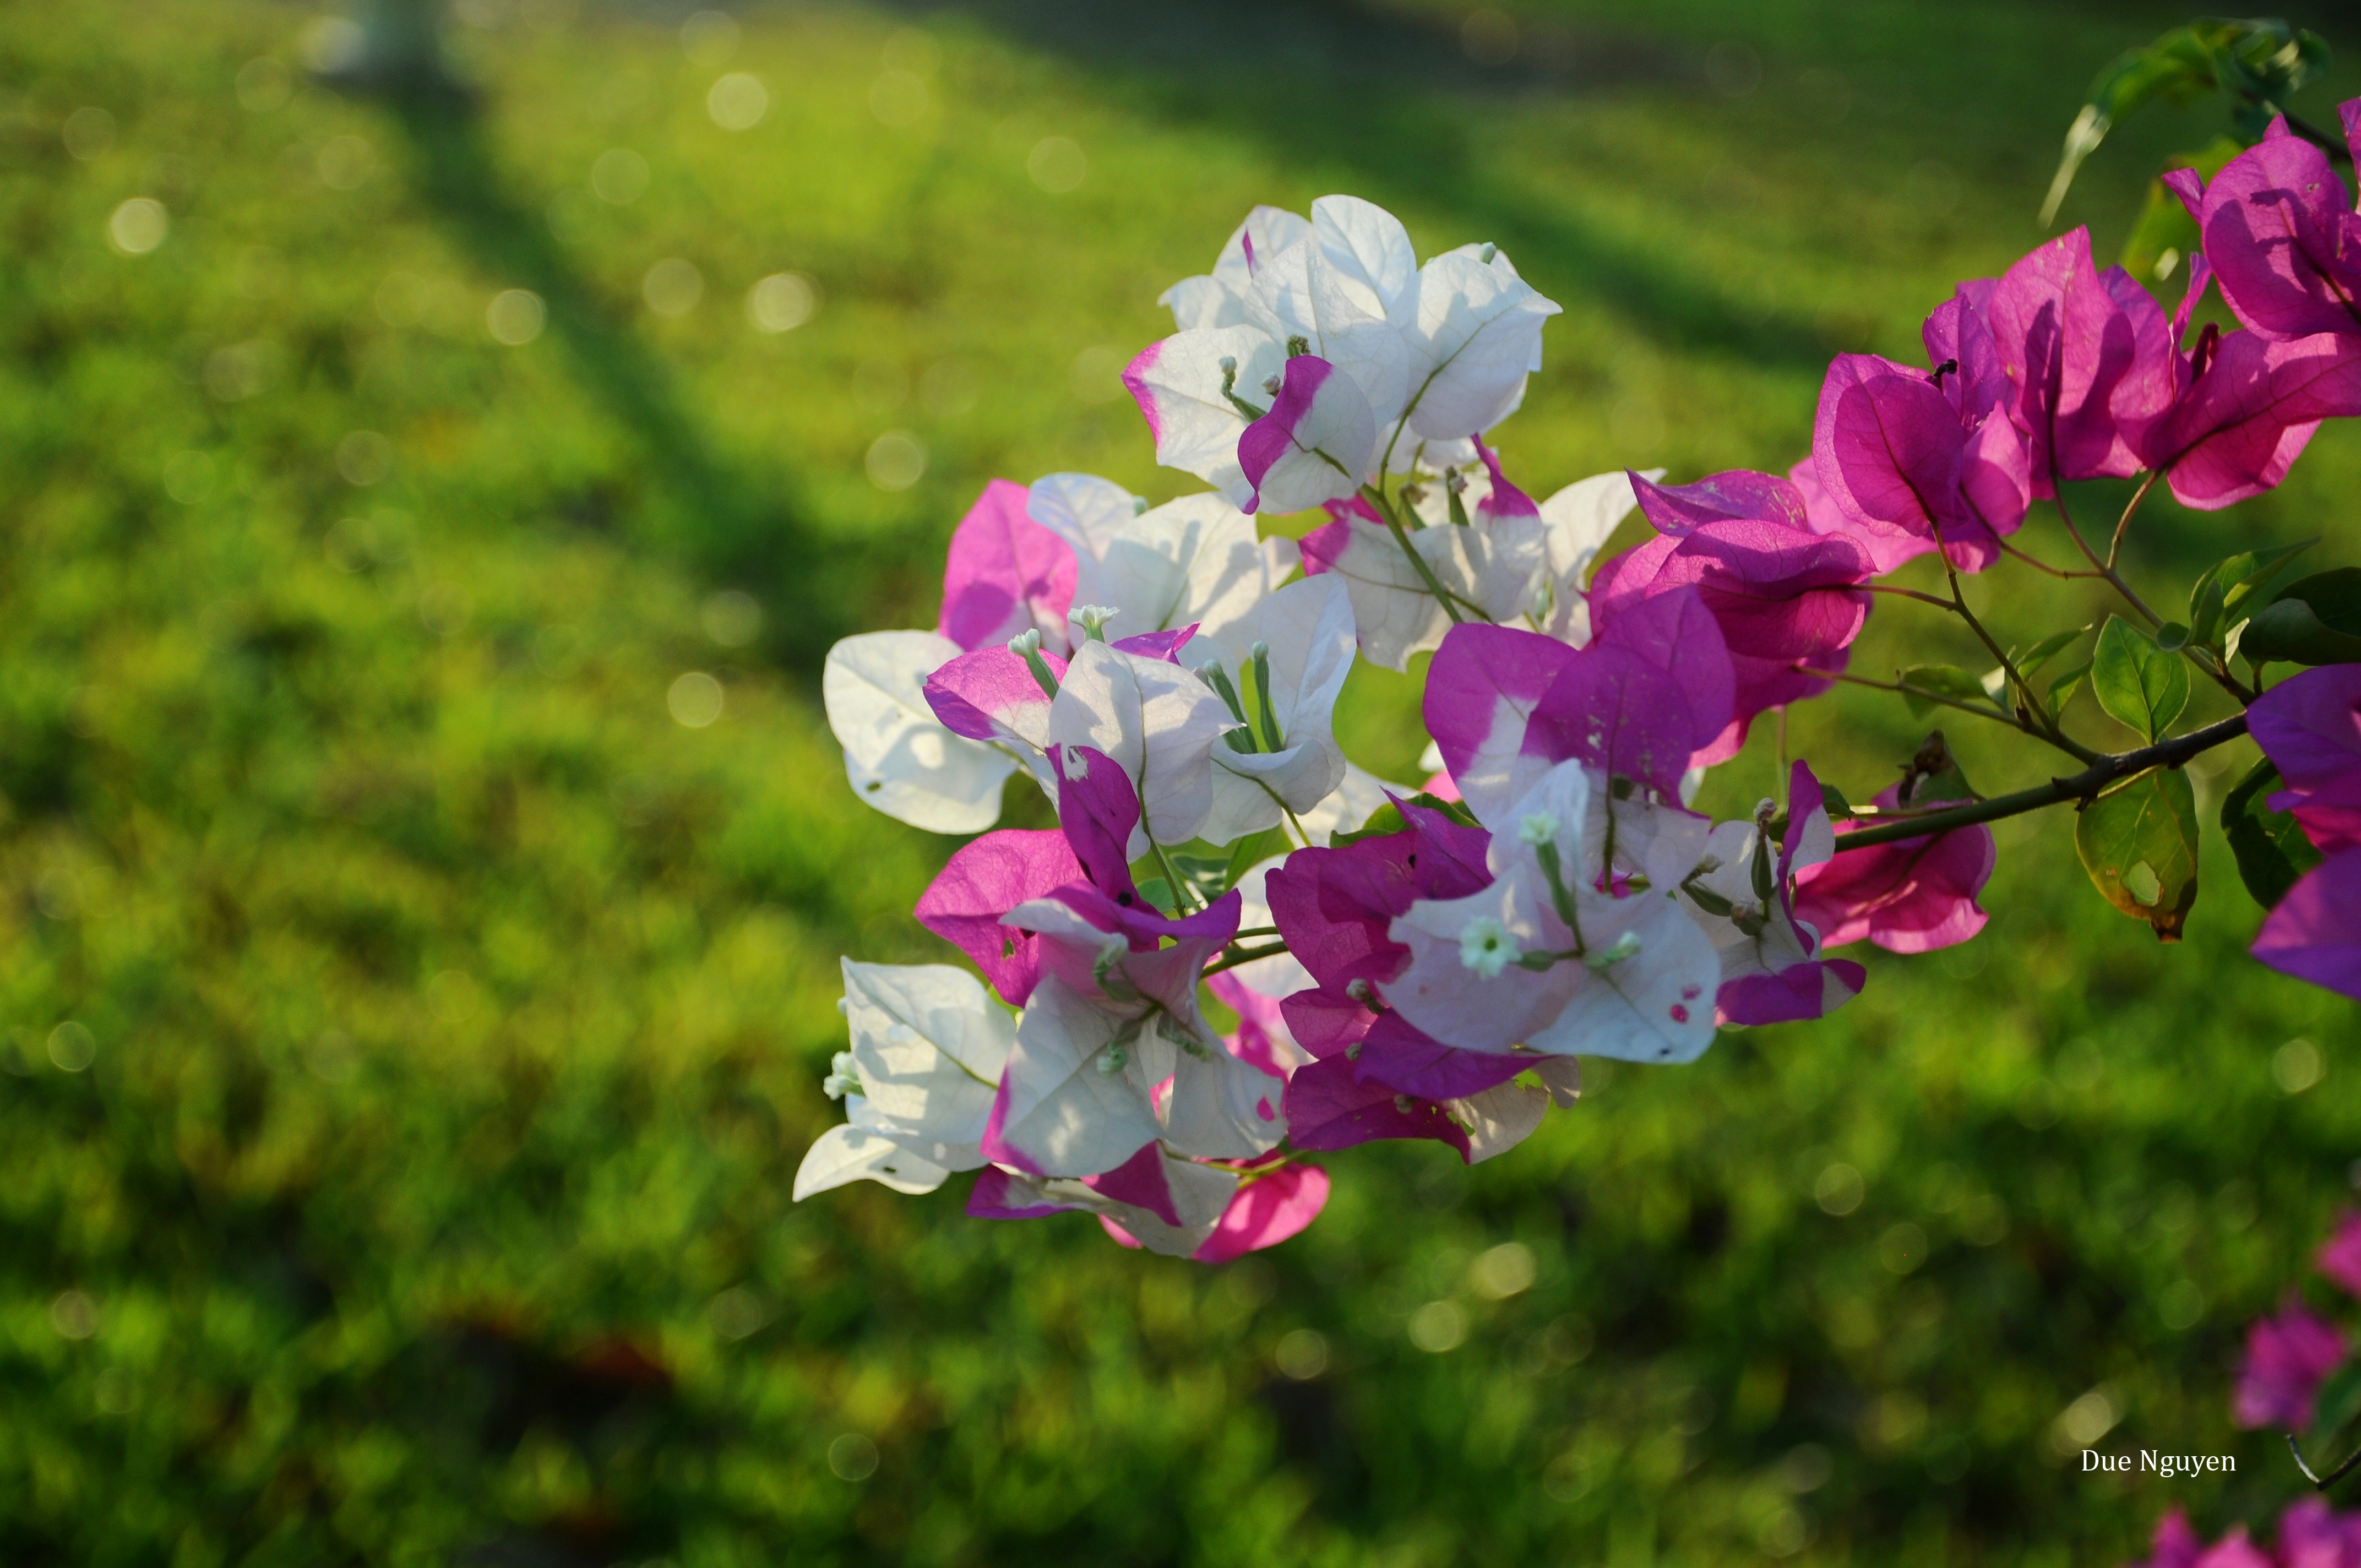
nature, blossom, plant, meadow, leaf, flower, petal, botany, garden, flora, wildflower, shrub, macro photography, flowering plant, annual plant, land plant